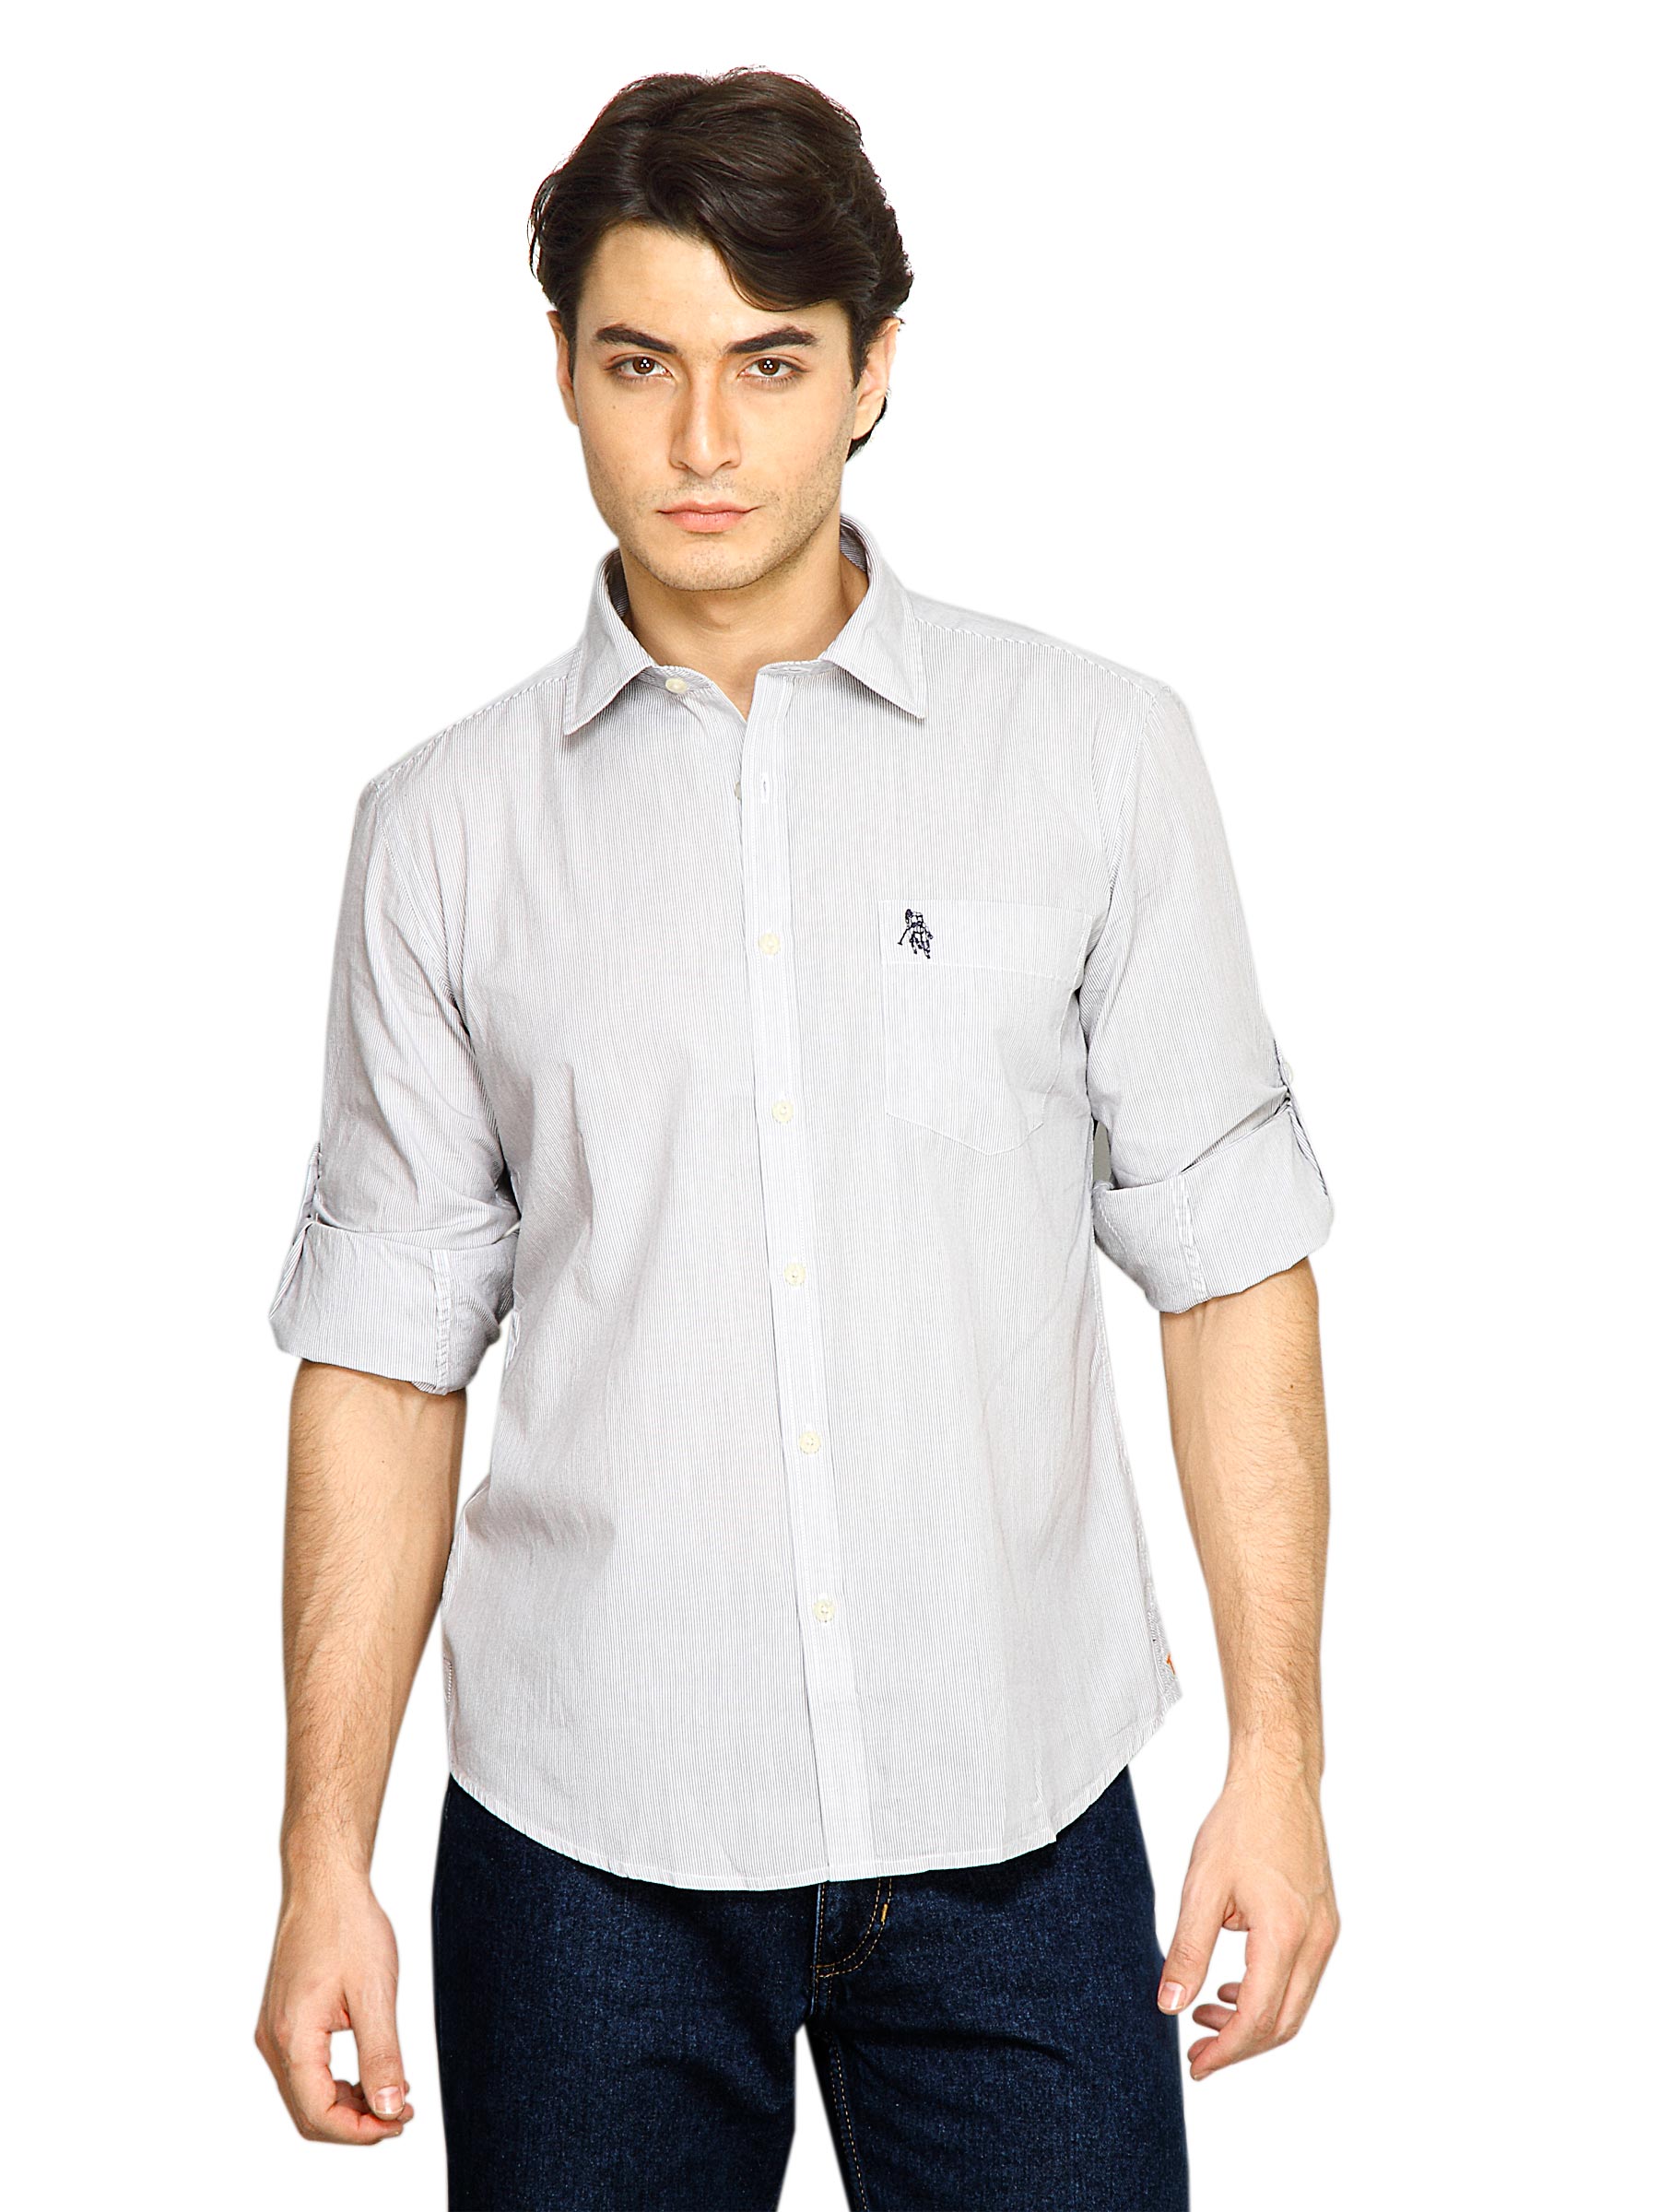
Regent Polo Club Men White Shirt
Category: Apparel / Topwear / Shirts
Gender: Men
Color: White
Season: Fall 2011
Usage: Casual